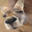
Label: kangaroo